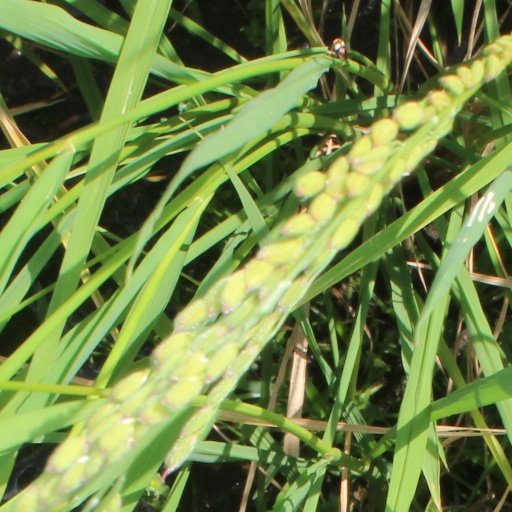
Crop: rice